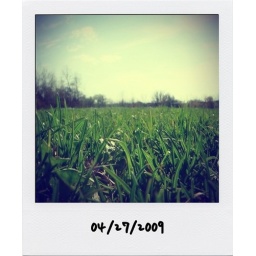
The soccer field near my old house